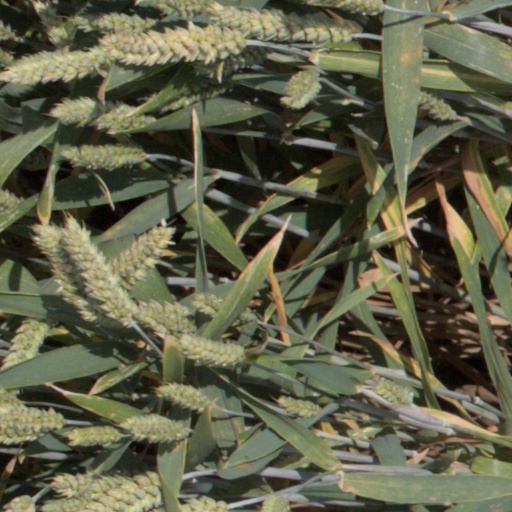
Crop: wheat